Agnes Allen (author)

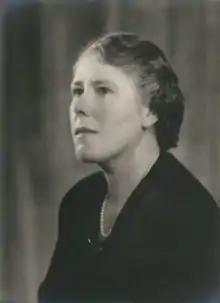
Allen in the 1940s

Agnes Allen (1898–1958) was an English author of children's books. She won the Carnegie Medal for British children's books in 1949 for "The Story of Your Home", a non-fiction book that traces the history of homes in the British Isles, from caves to castles to skyscrapers. It was the second non-fiction book to win the Carnegie Medal, and featured detailed line drawings by Allen and her husband, Jack.